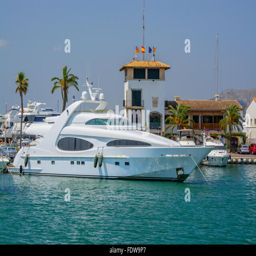
moored yachts in marina on a sunny summer day in july